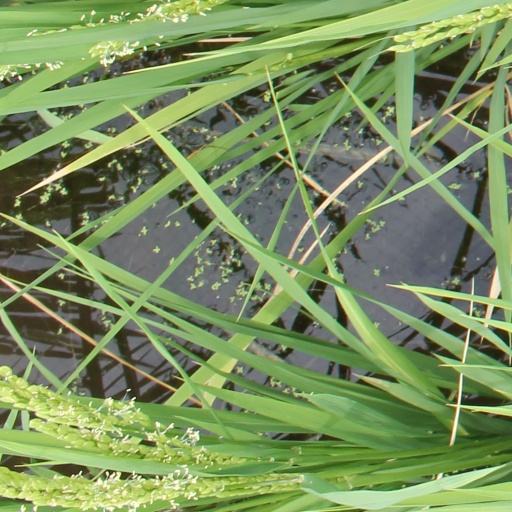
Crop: rice